Qayyarah Airfield West

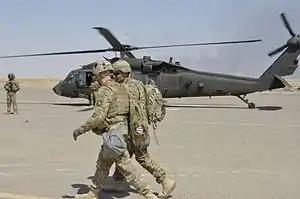
U.S. Lt. Gen. Stephen J. Townsend, commander of the Combined Joint Task Force, at Qayyarah Airfield West, 22 September 2016

Qayyarah Airfield West came under ISIL occupation in 2014 along with the Mosul area. During the occupation, the base had been the target of airstrikes by aircraft of the international coalition. In February 2015, there were reports that ISIL evacuated the base intermittently in the aftermath of coalition bombing attacks. "Dozens of dead and wounded" among the ISIL militants in the attacks were also reported.